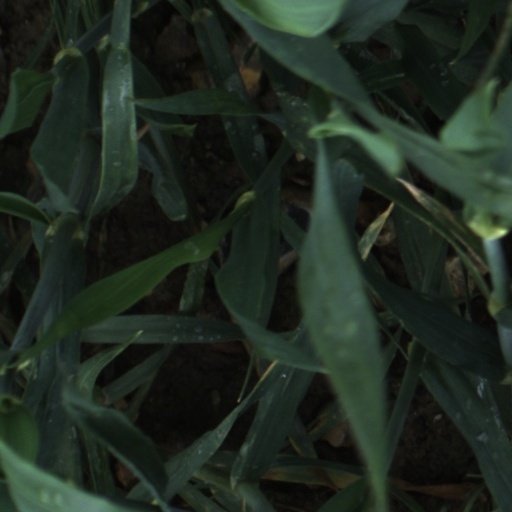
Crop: wheat